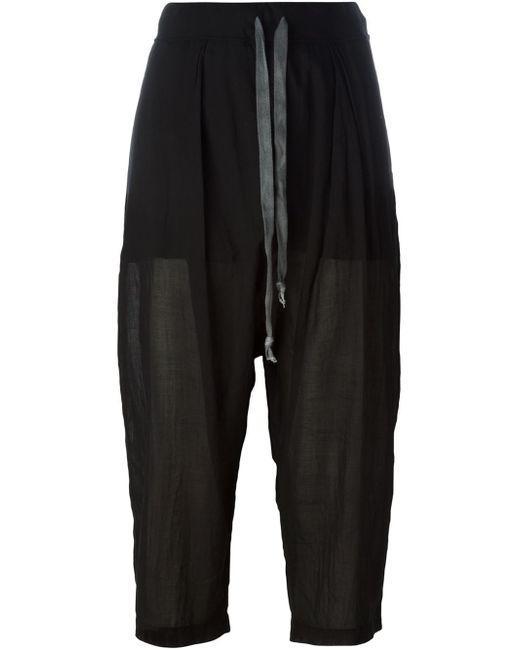
lose transparente Leinen Chiffon Sommerhose schwarz nicht Strumpfband Taille